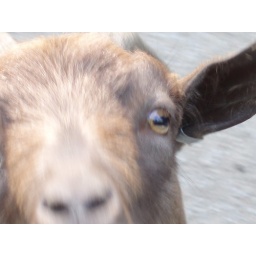
the only brown goat in the whole petting zoo!